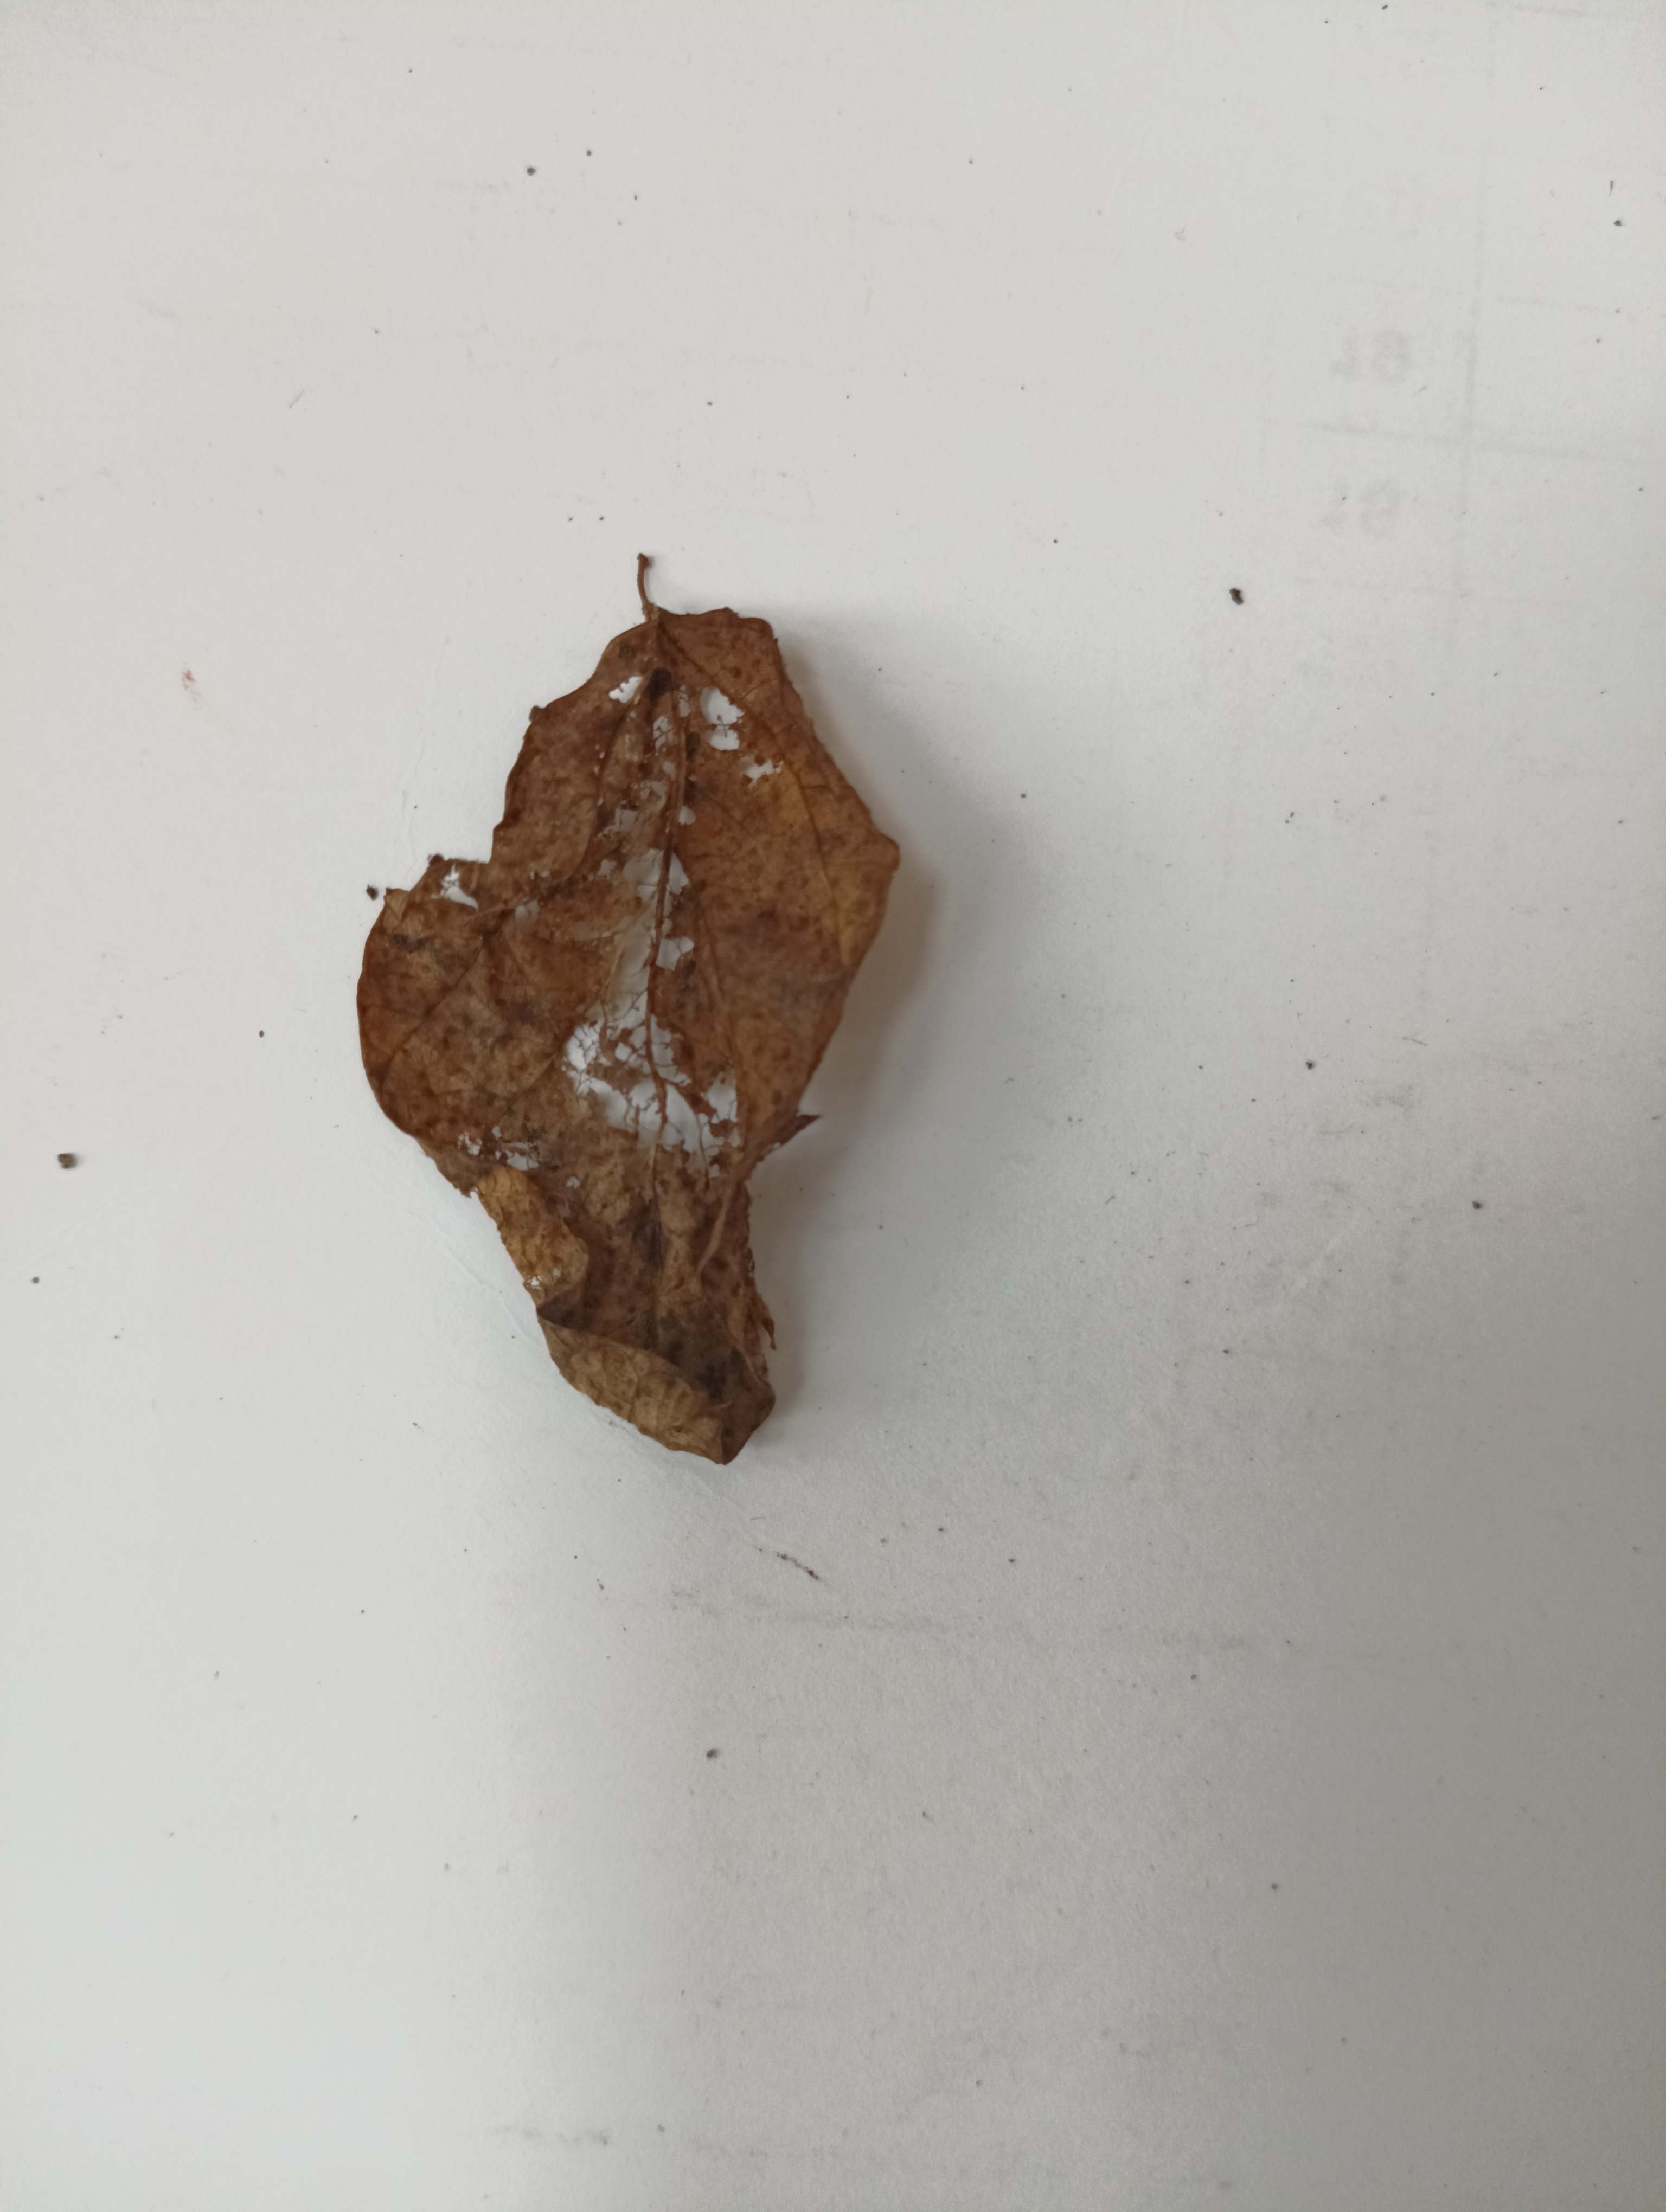
Label: Dry_leaf